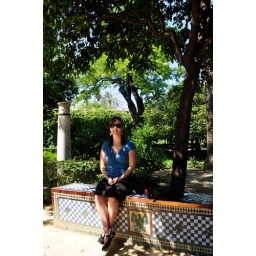
resting under the orange trees